MSC Splendida

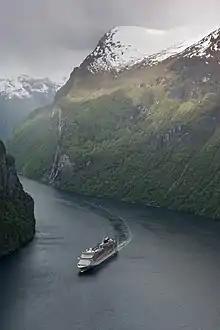
"MSC Splendida" in Geirangerfjorden in June 2015.

"MSC Splendida" was completed in 2009 at a cost of $550 million and is a sister ship to "MSC Fantasia", originally, she was to be named "MSC Serenata", but the name was changed in May 2007 to "MSC Splendida" She measures 137,936 GT, and is 333.30 m long with a beam of 37.98 m, a height of 66.81 m and a draft of 8.29 m. Her capacity is 3,900 passengers. The two Neopanamax vessels were to be the largest ships in a European cruise line's fleet at the time of delivery.